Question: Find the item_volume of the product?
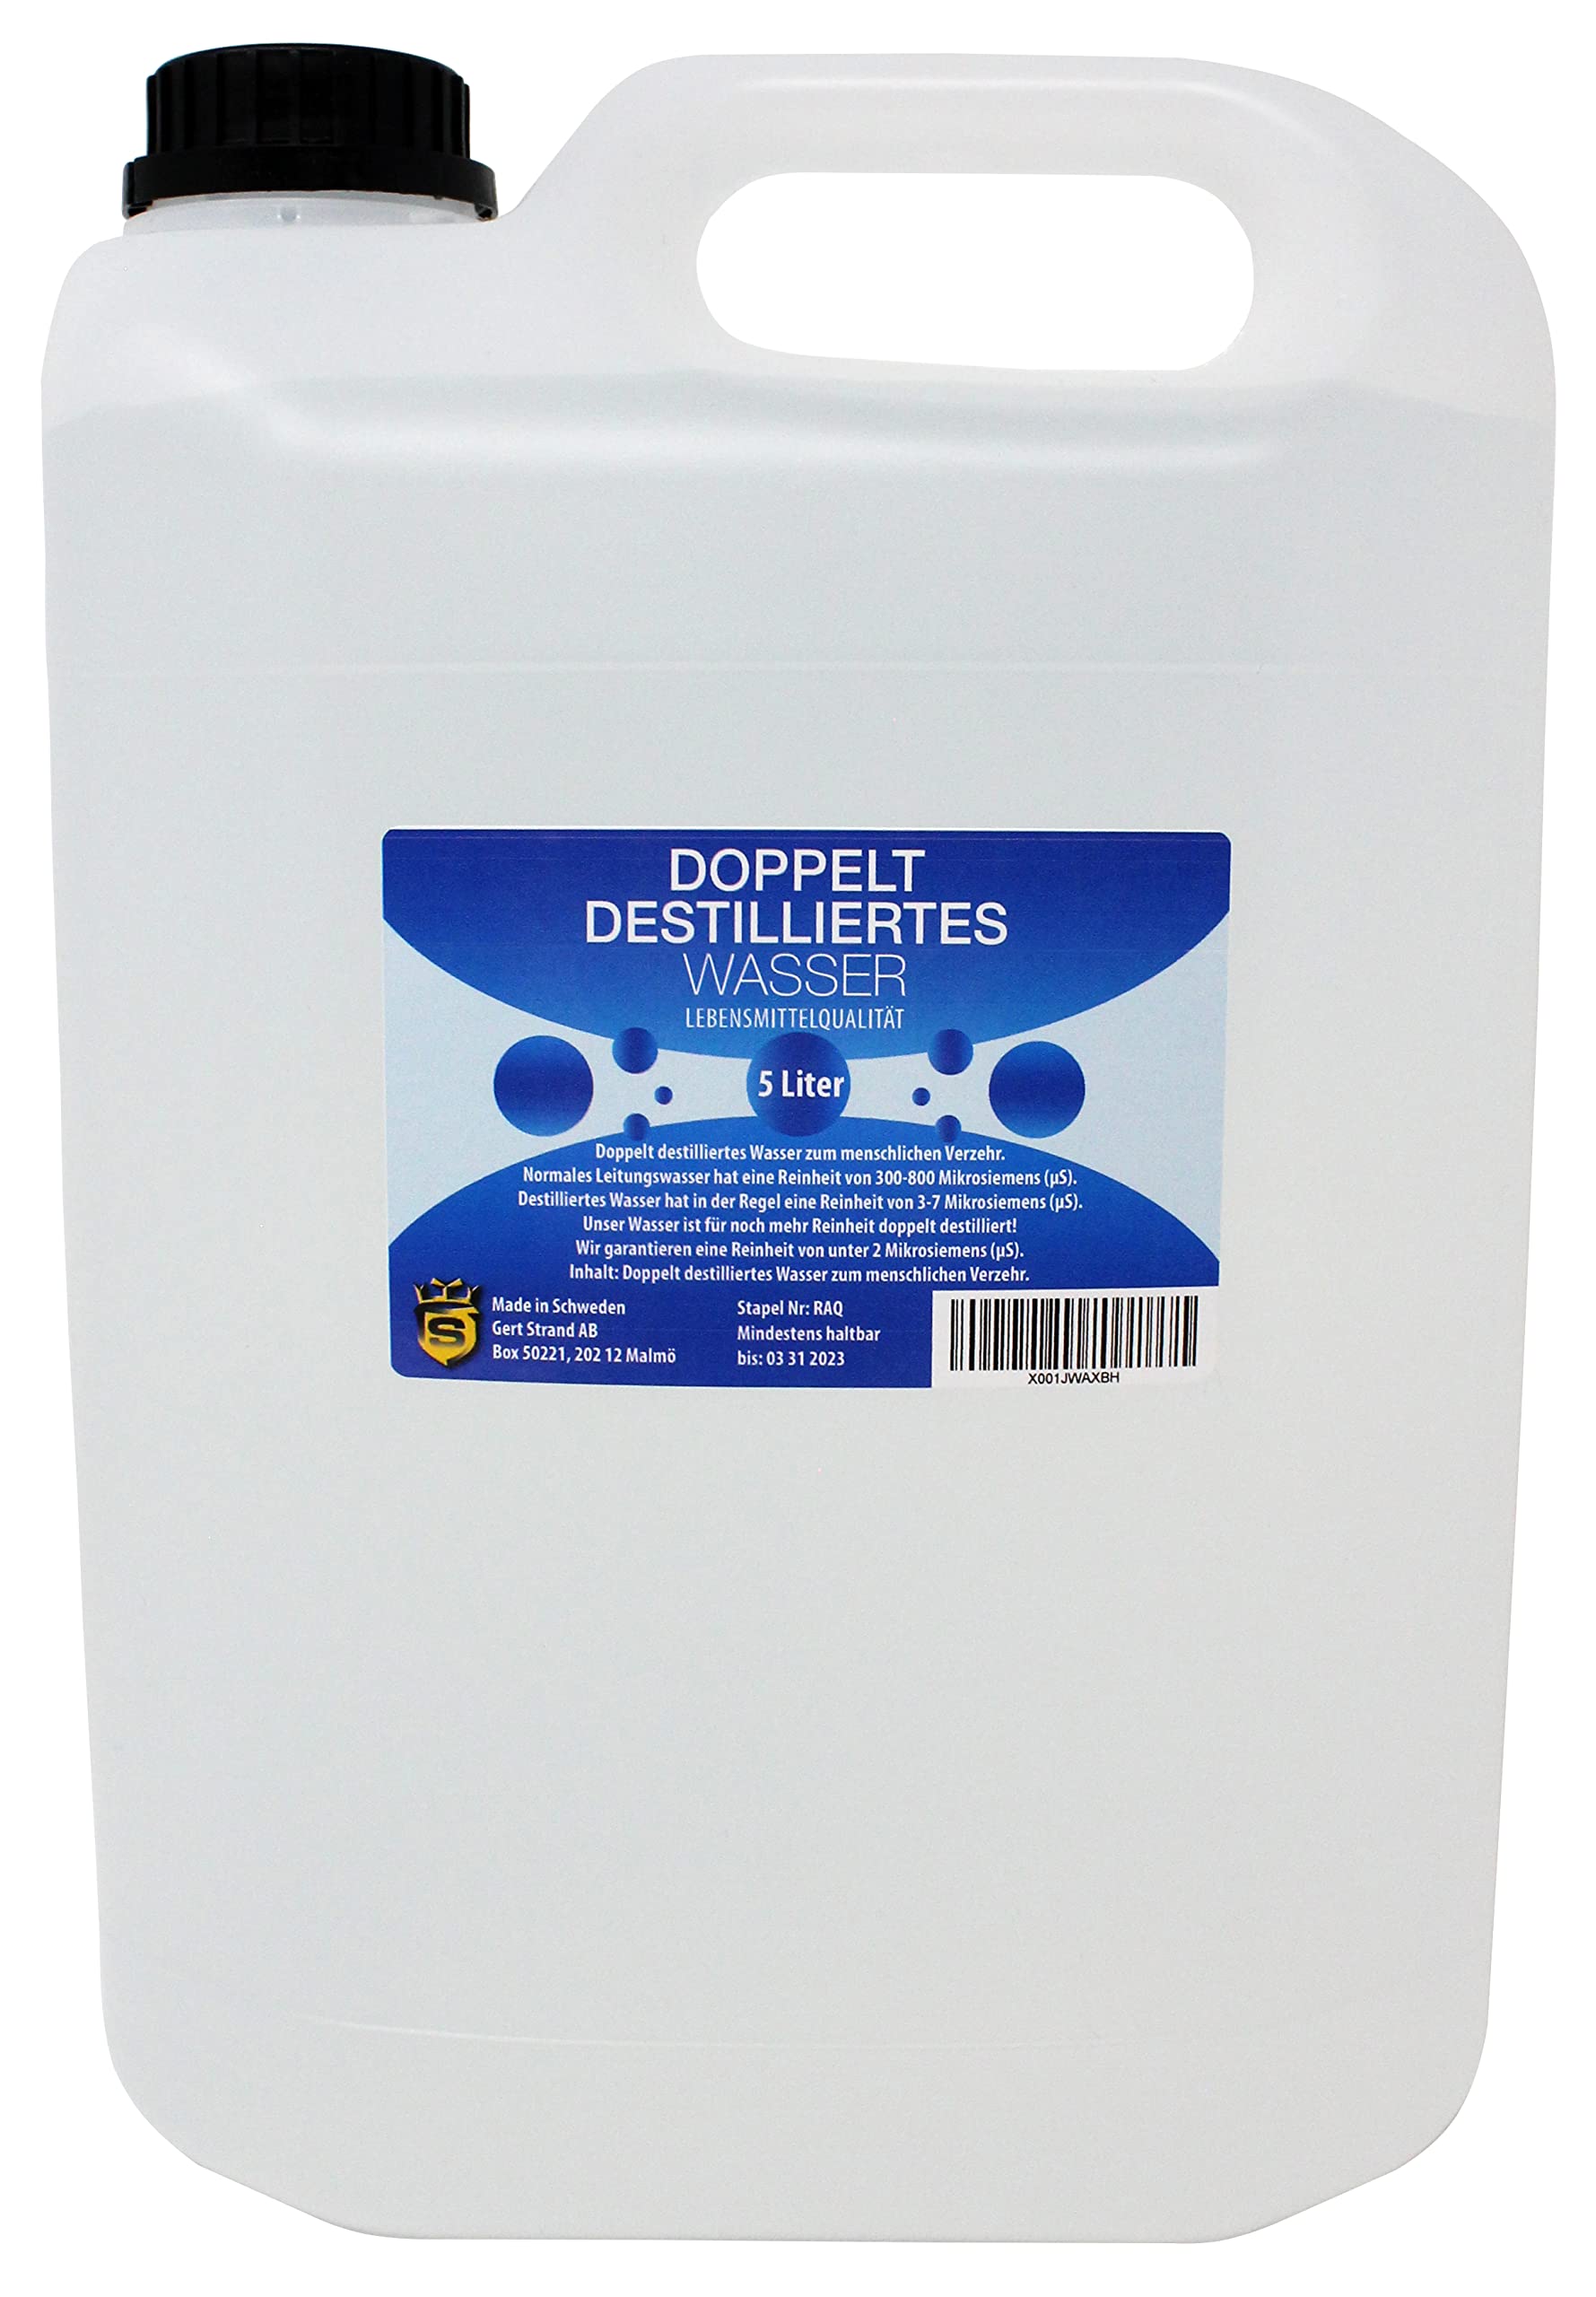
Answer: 5.0 litre